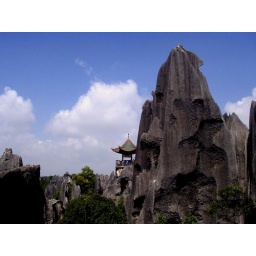
stone forest - in Yunnan province, China.Better see large and there is a note!